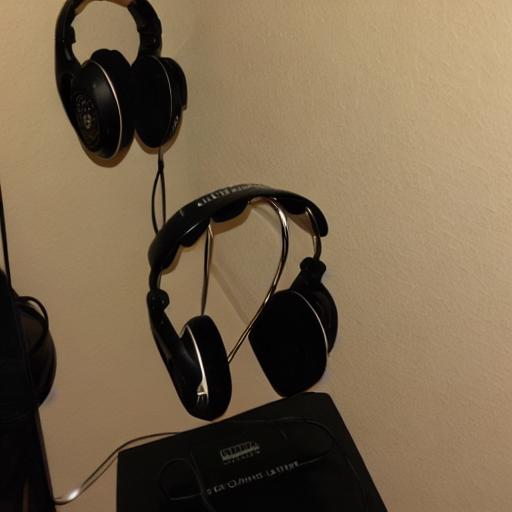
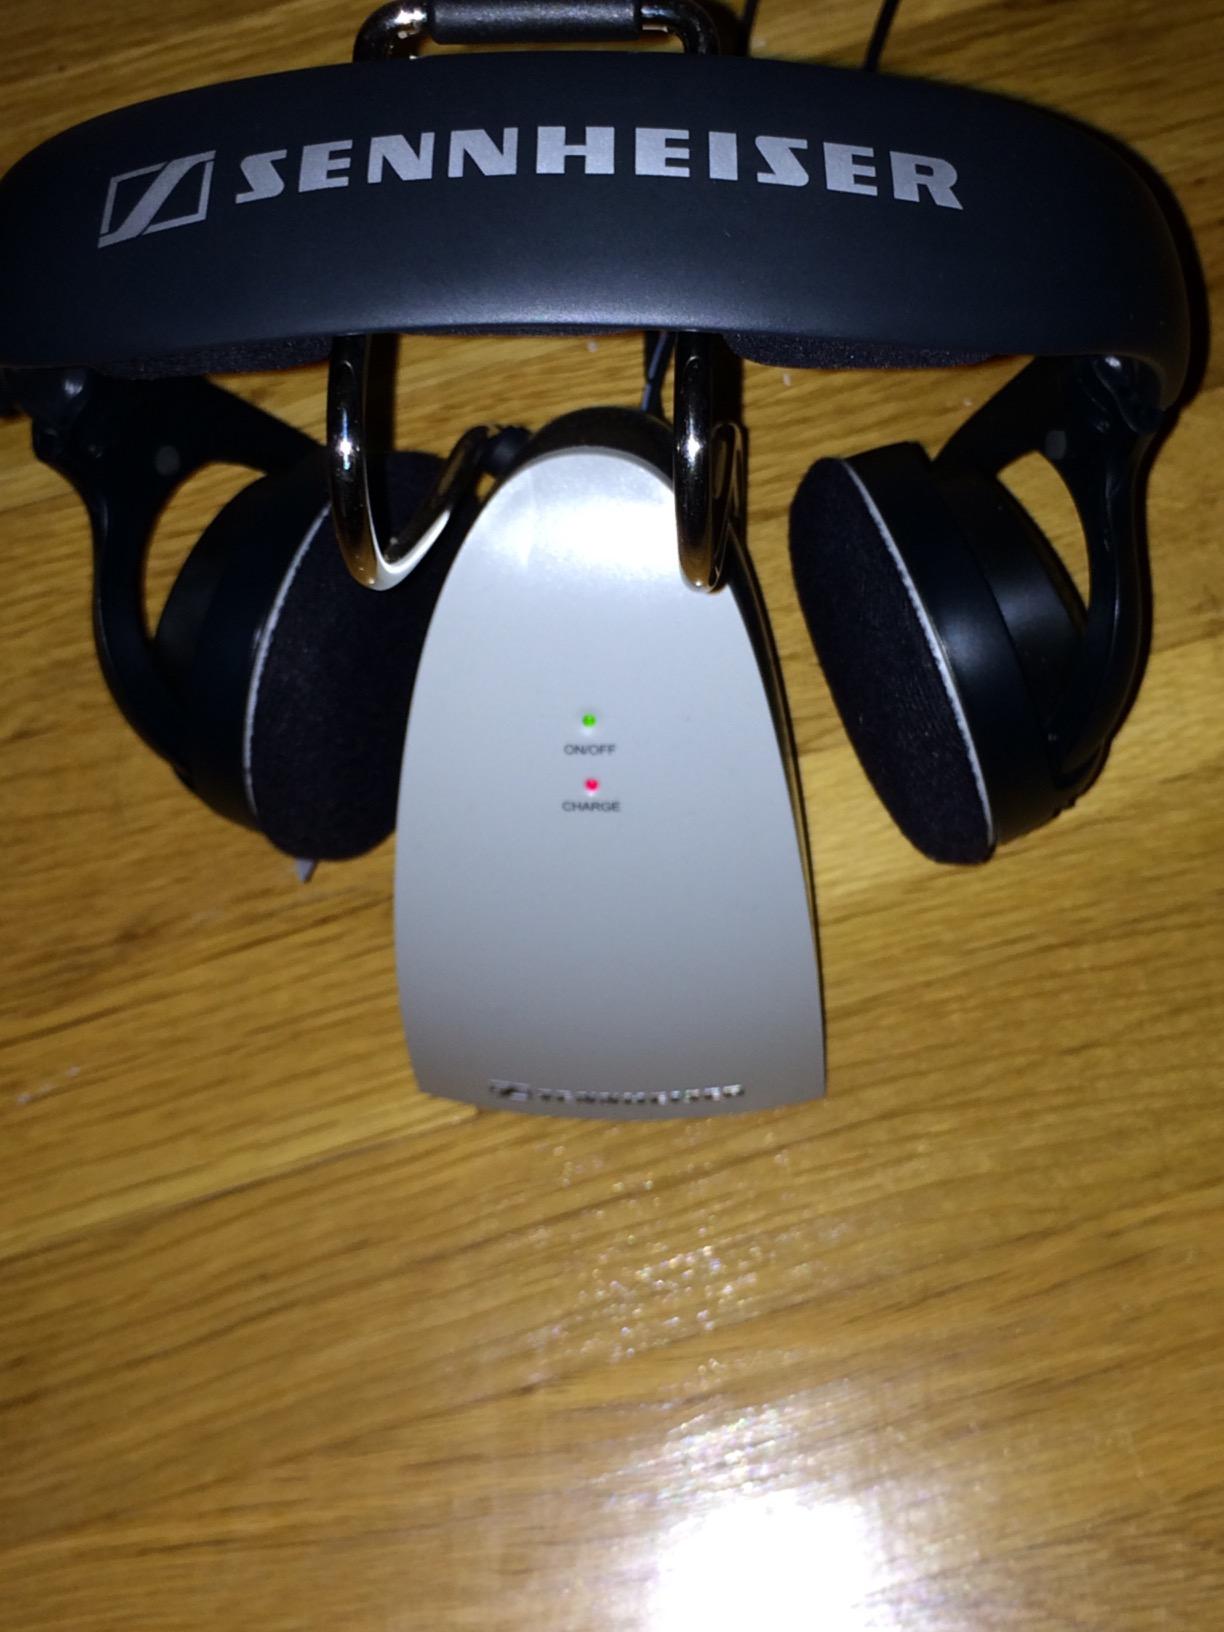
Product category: headphones
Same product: no